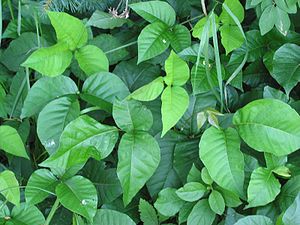
Giftsumak
Almindelig Giftsumak (Toxicodendron radicans).
Almindelig Giftsumak (Toxicodendron radicans).
Giftsumak er en planteslægt, der er udbredt i Østasien og Nordamerika. Her nævnes kun de arter, som ses jævnligt i Danmark, eller som har interesse for danskere på rejse.